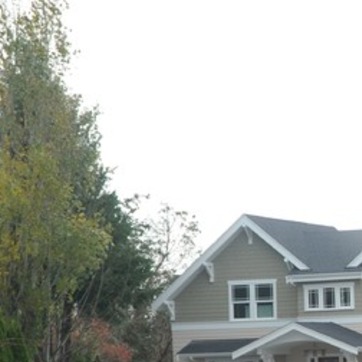
Material: sky